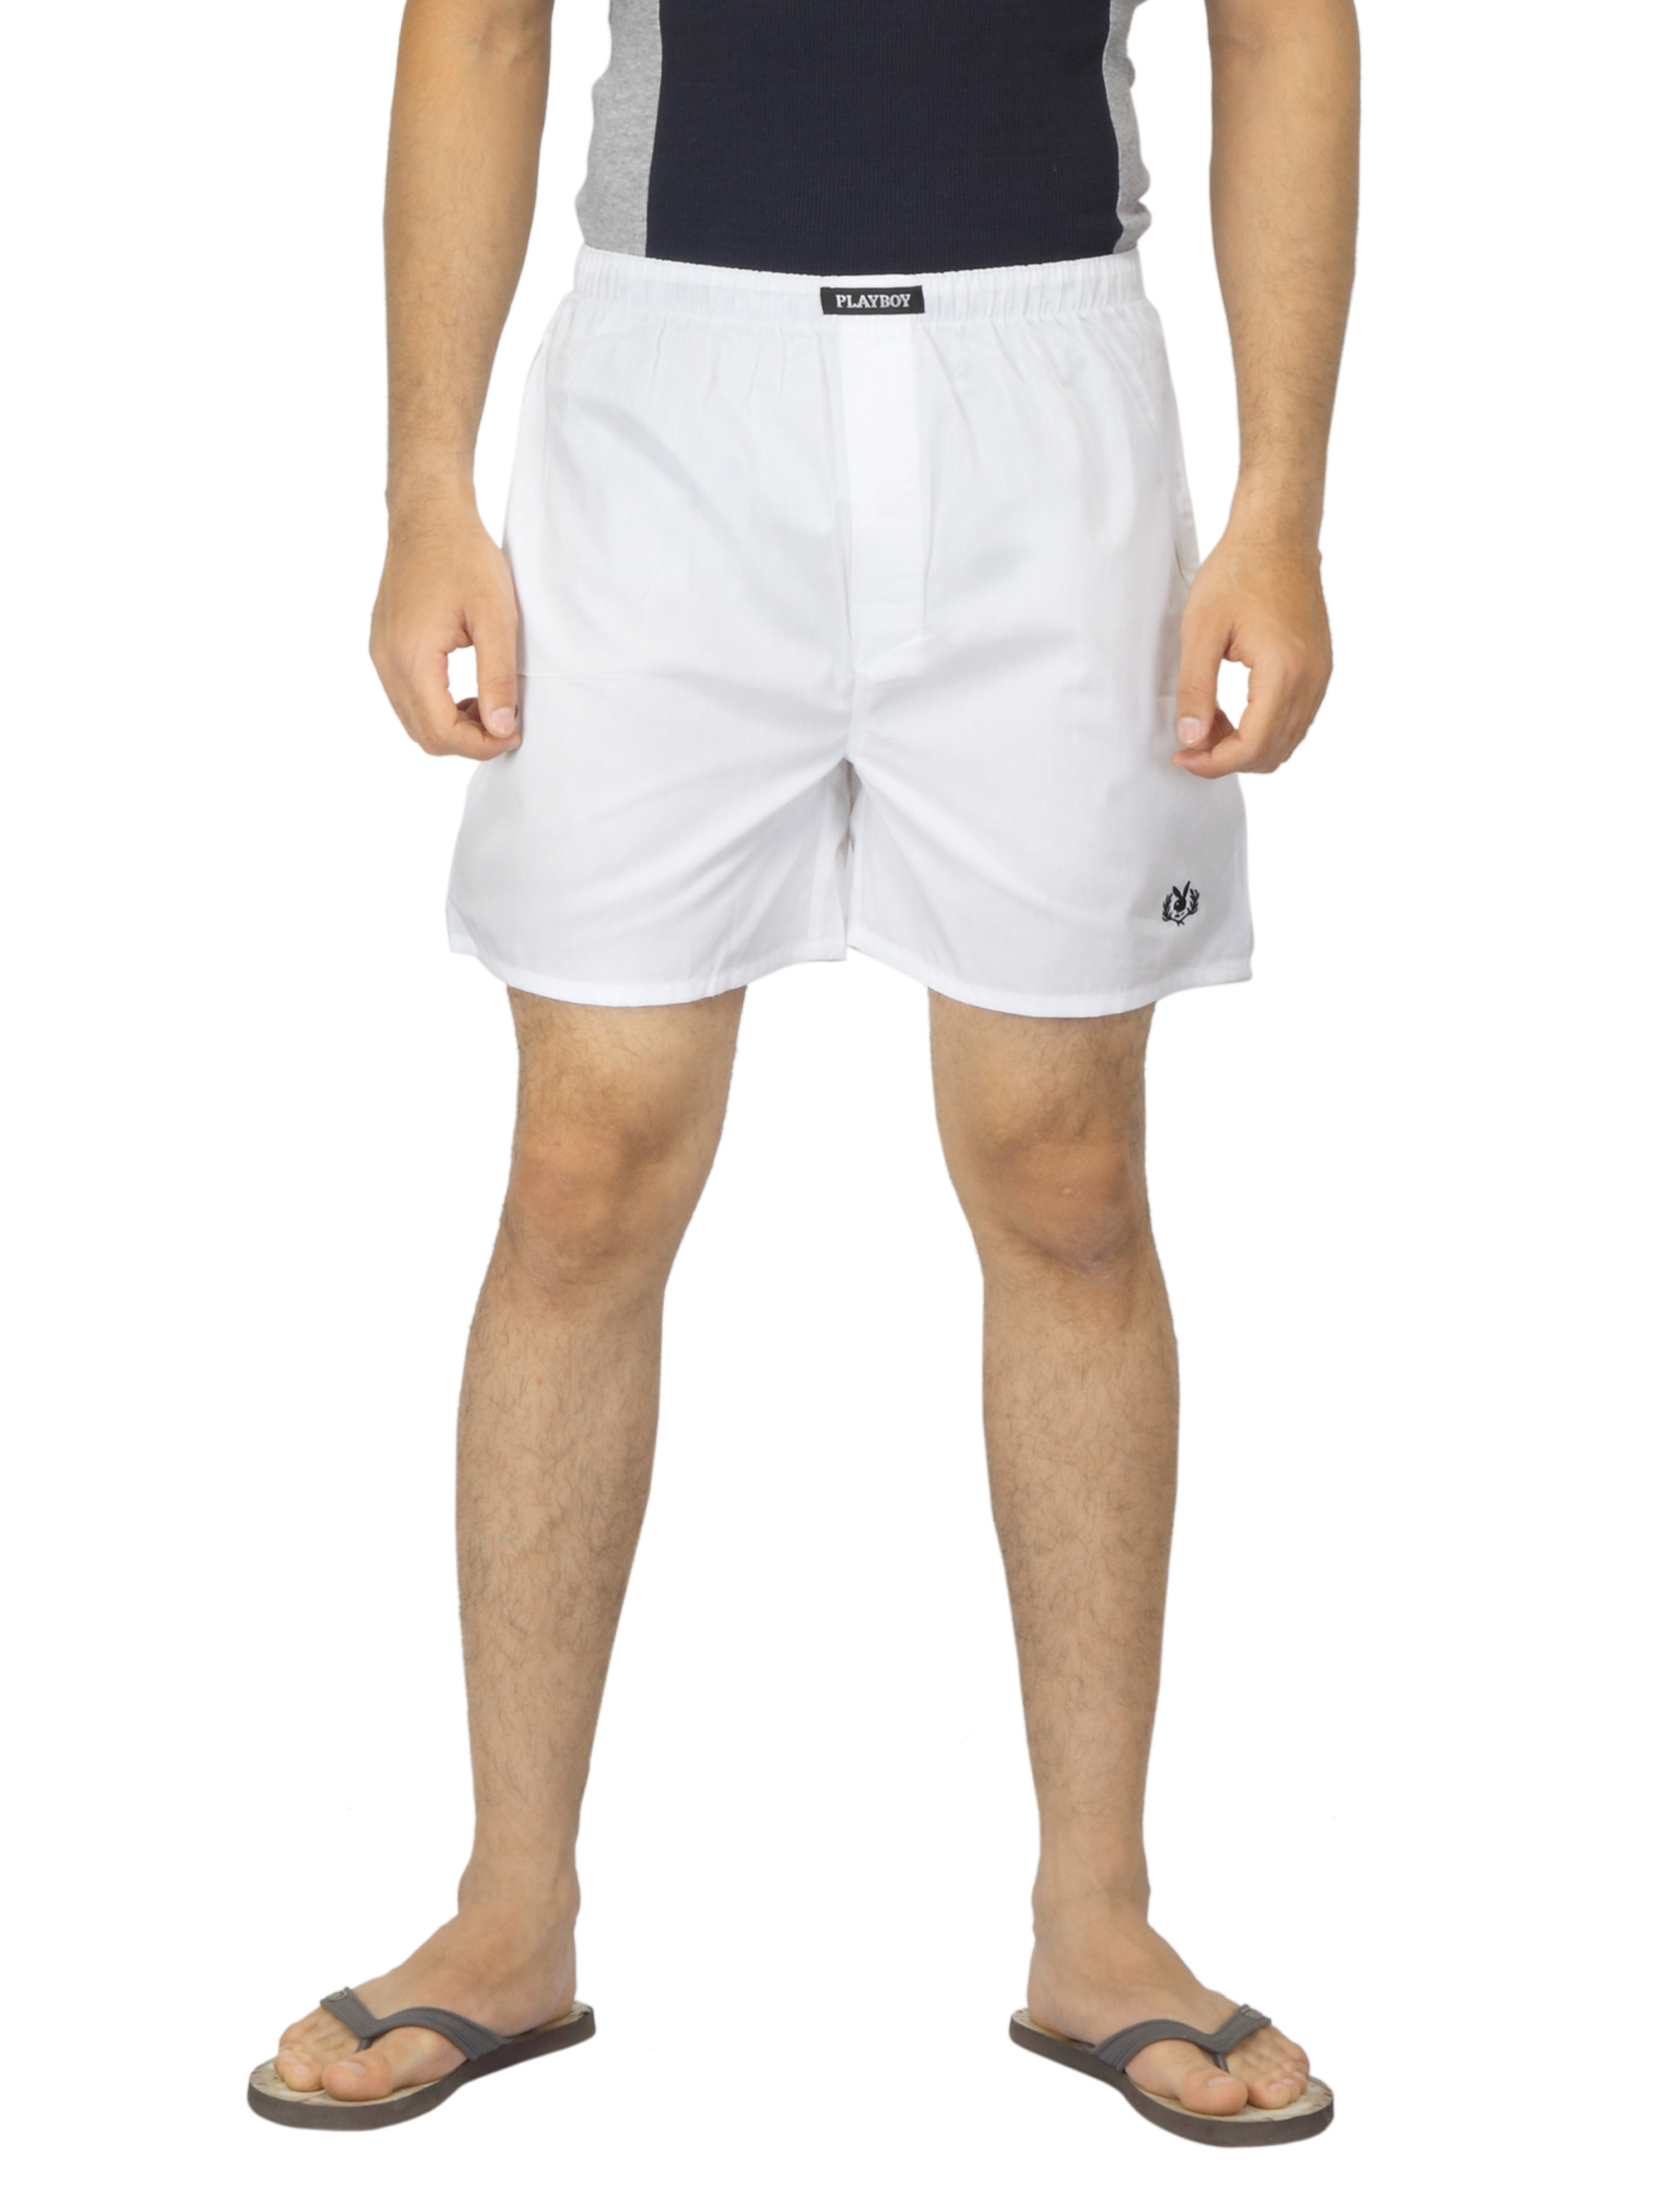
Playboy Men White Boxers
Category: Apparel / Innerwear / Boxers
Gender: Men
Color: White
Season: Summer 2016
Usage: Casual